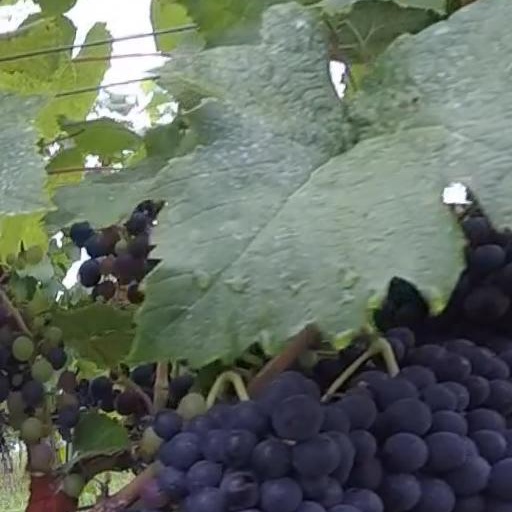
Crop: grape